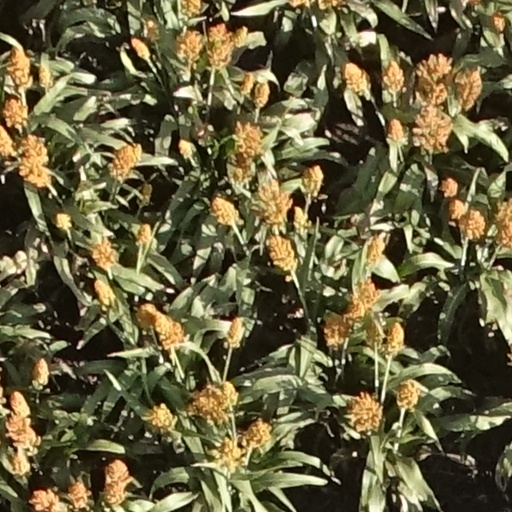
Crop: sorghum